Thomas R. Marshall

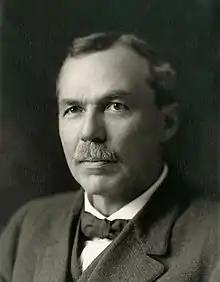
Jacob Piatt Dunn Jr., with whom Marshall wrote a proposed constitution for Indiana

Marshall was inaugurated as Governor of Indiana on January 11, 1909. Since his party had been out of power for many years, its initial objective was to appoint as many Democrats as possible to patronage positions. Marshall tried to avoid becoming directly involved in the patronage system. He allowed the party's different factions to have positions and appointed very few of his own choices. He allowed Taggart to manage the process and pick the candidates, but signed off on the official appointments. Although his position on patronage kept peace in his party, it prevented him from building a strong political base.